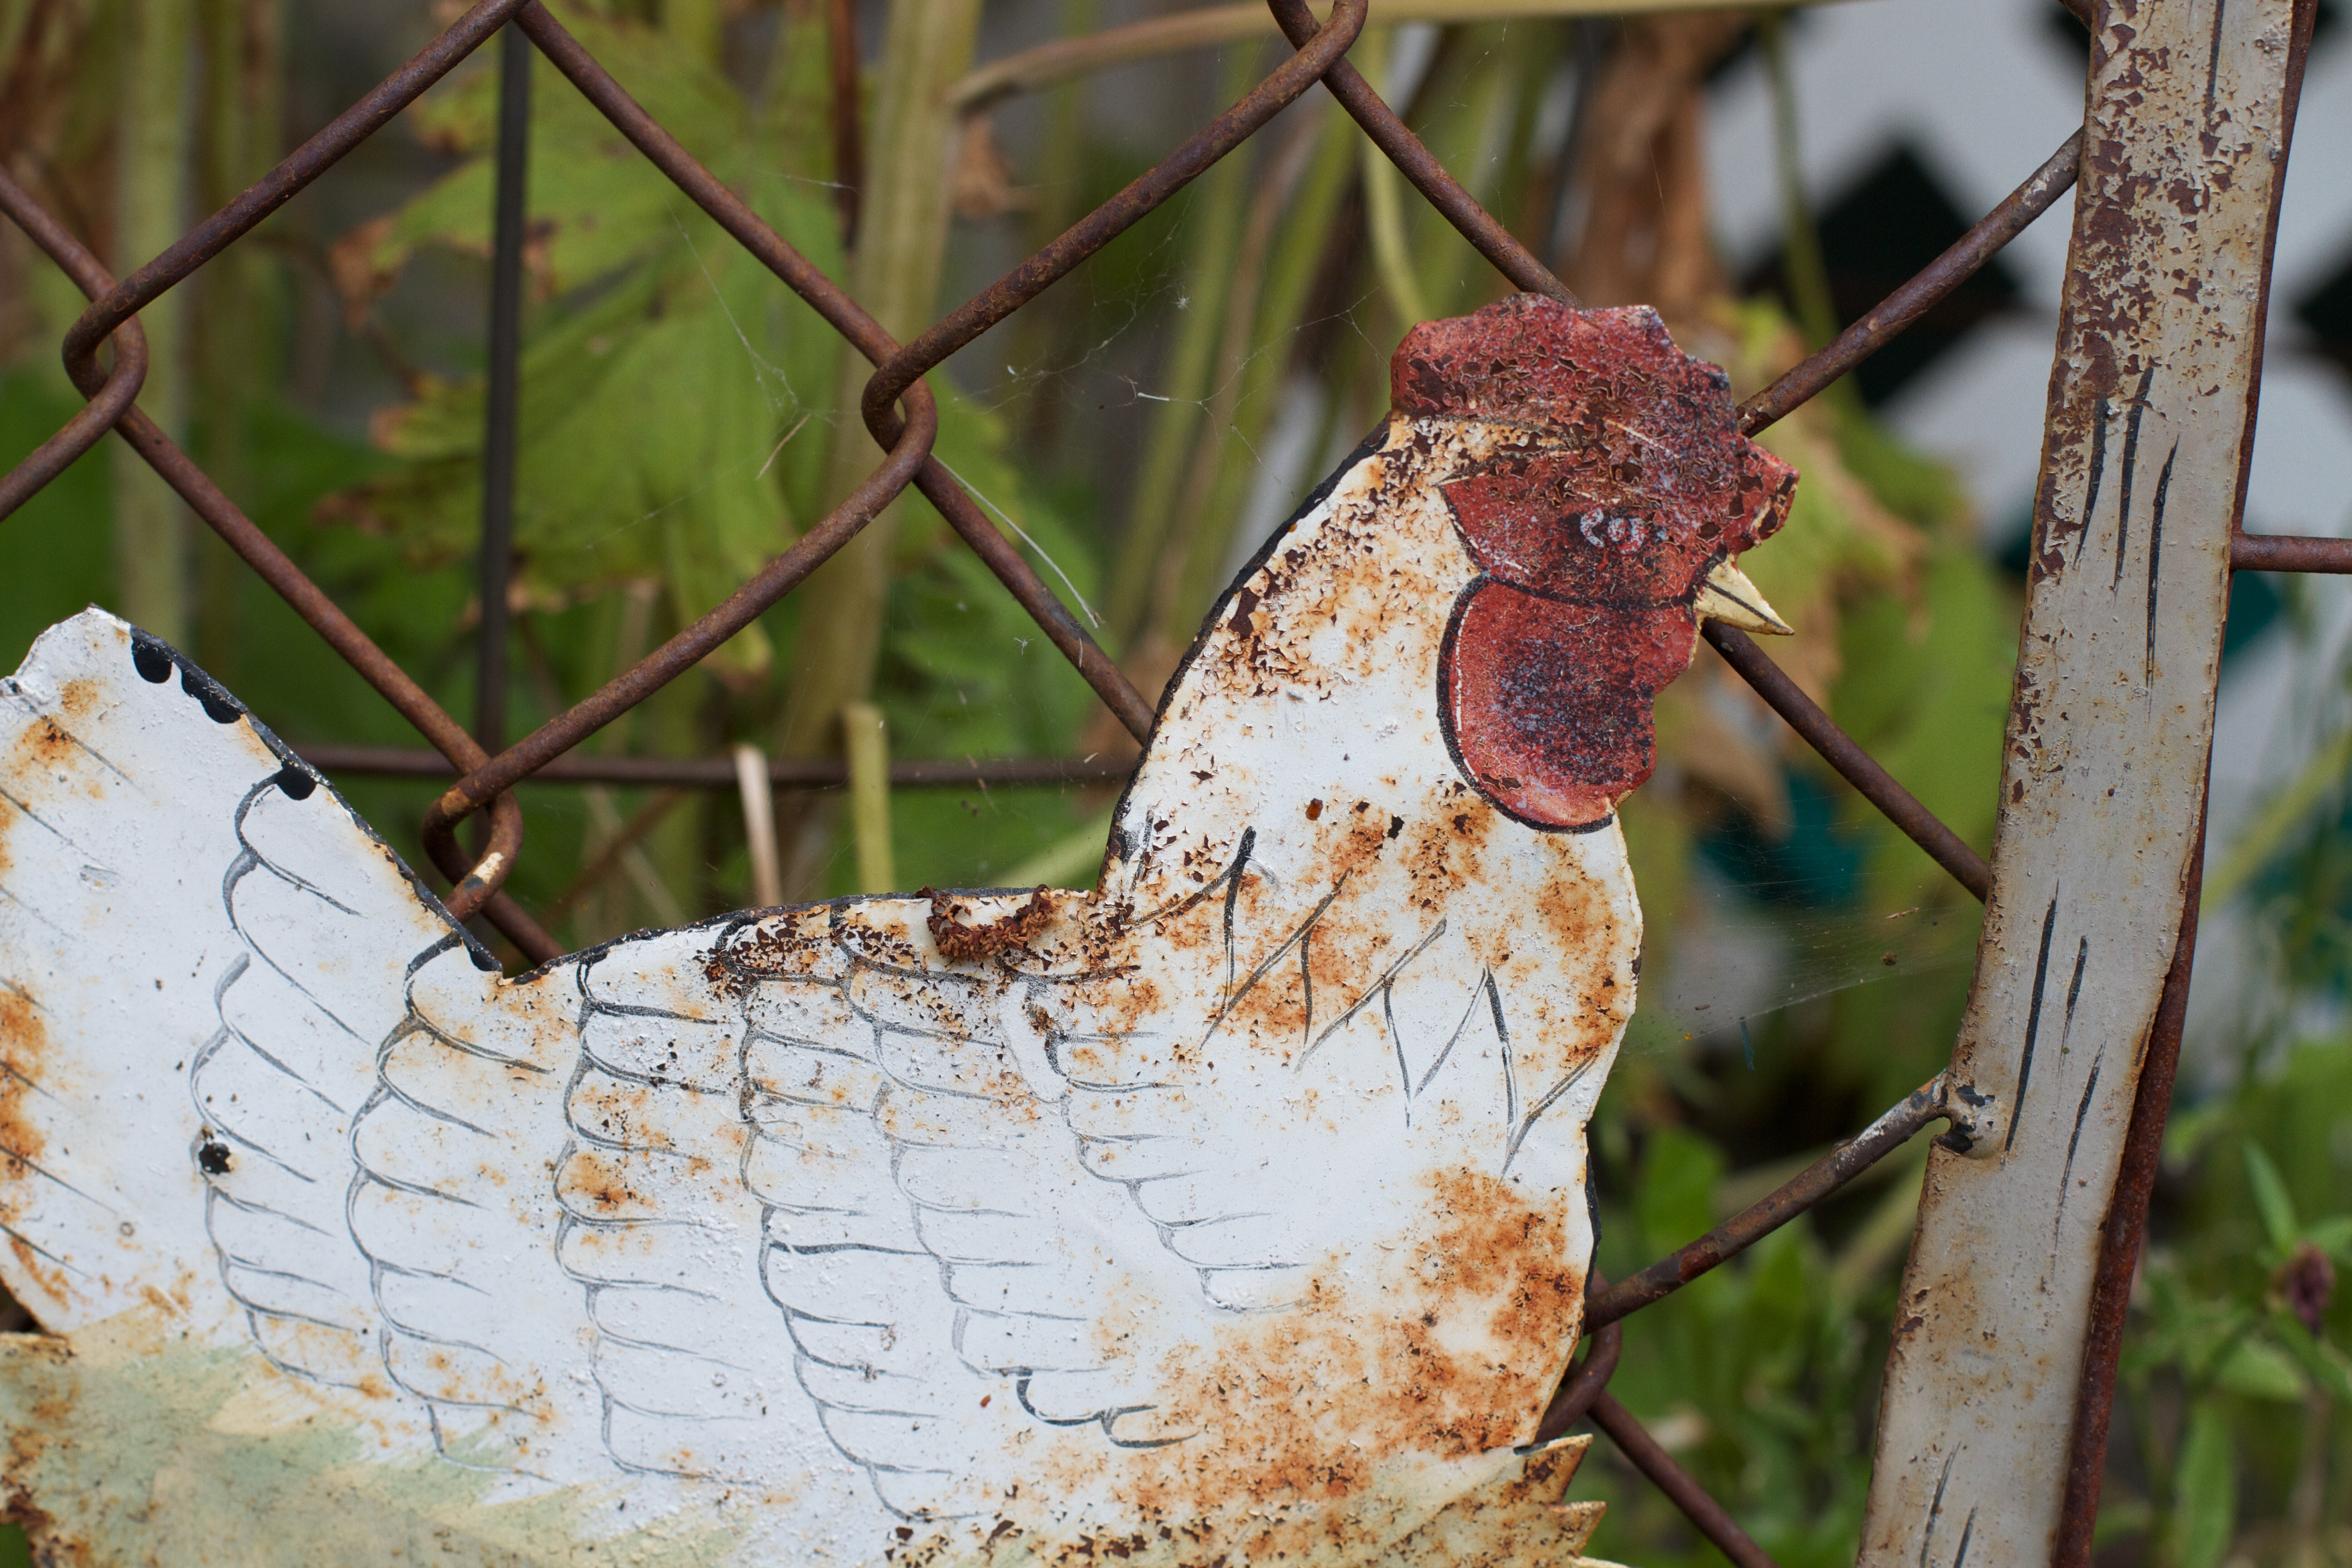
branch, bird, wildlife, beak, chicken, fauna, galliformes, vertebrate, phasianidae